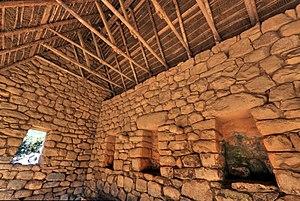
SVP, rendez cette description accessible à tous en la traduisant dans plusieurs langues.
Machu Picchu est une ancienne cité inca du XVᵉ siècle au Pérou, perchée sur un promontoire rocheux qui unit les monts Machu Picchu et Huayna Picchu sur le versant oriental des Andes centrales. Son nom aurait été Pikchu ou Picho.